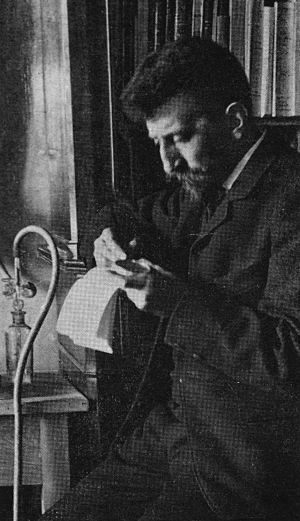
Paul Ditisheim, né le 28 octobre 1868 à La Chaux-de-Fonds et mort le 7 février 1945 à Genève, est un horloger suisse, renommé pour ses travaux de mécanique horlogère et pour avoir fondé les manufactures Solvil et Titus.